List of trails in Grand Canyon National Park

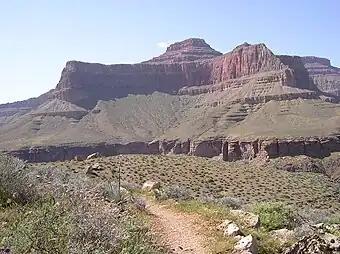
Tonto Trail and Tower of Set

A primitive trail receives the least visitation of all trails. The National Park Service does not regularly maintain primitive trails, but reconstructs sections damaged by environmental forces only in cases where its existing condition creates a hazard. Multiple trail eradication is done to prevent accidental off-trail hiking. Cairns are permitted, but are to be placed discriminately.